All-female band

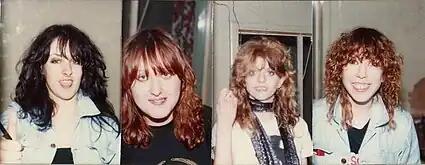
Girlschool in 1981.

The all-female heavy metal band Girlschool, from South London, formed in 1978. While somewhat successful in the UK, they became better known in the early 1980s. One of the original members of the band, Kathy Valentine, departed to join the all-female band the Go-Go's, switching from guitar to bass. Among Girlschool's early recordings was an EP titled "St. Valentine's Day Massacre" which they recorded with Bronze label-mates Motörhead under the name Headgirl.